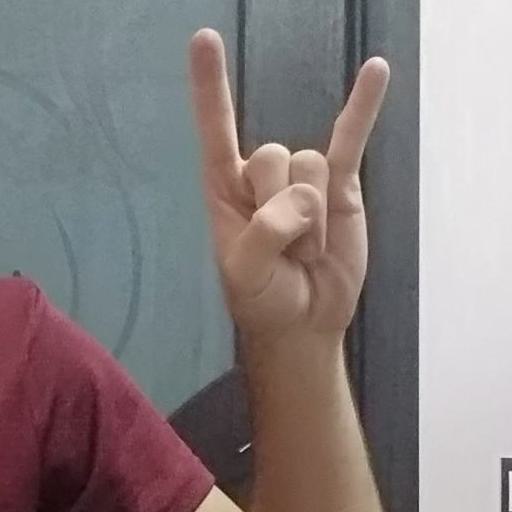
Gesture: rock